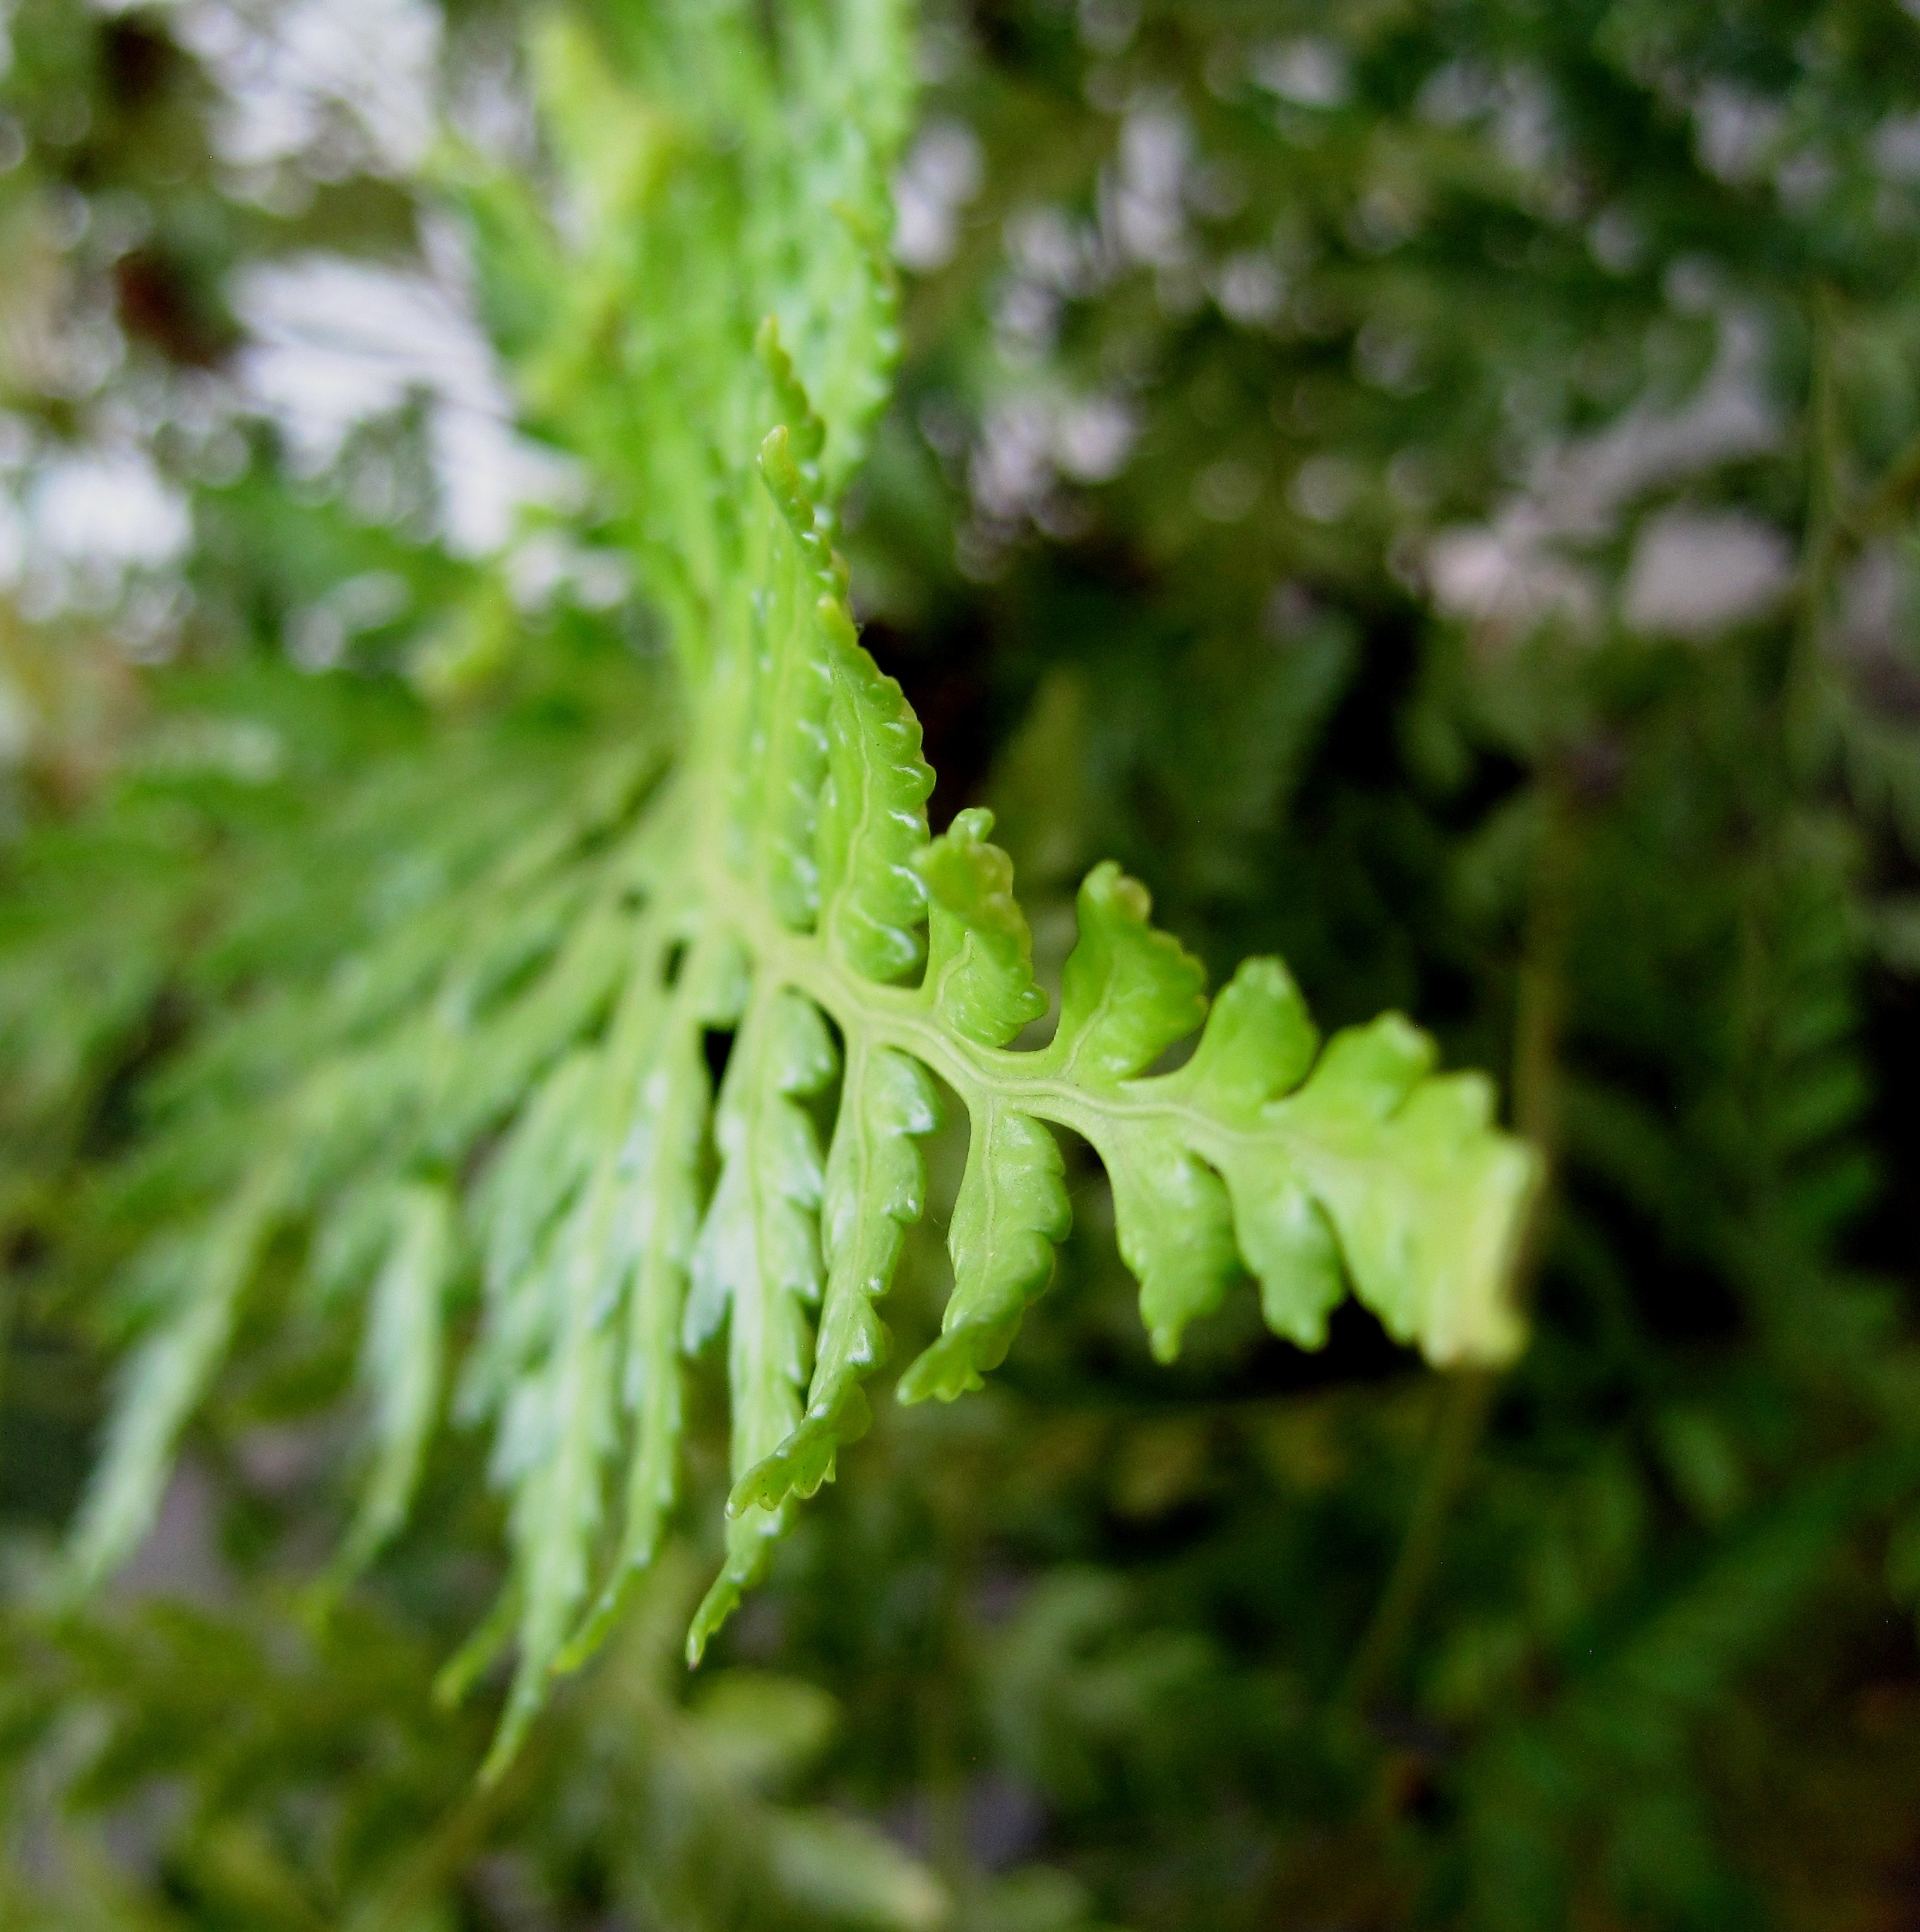
tree, nature, branch, plant, leaf, flower, moss, environment, foliage, green, herb, natural, botany, agriculture, flora, botanical, fern, outdoors, vegetation, bright, horticulture, organic, macro photography, flowering plant, plant stem, land plant, ferns and horsetails, non vascular land plant, vascular plant